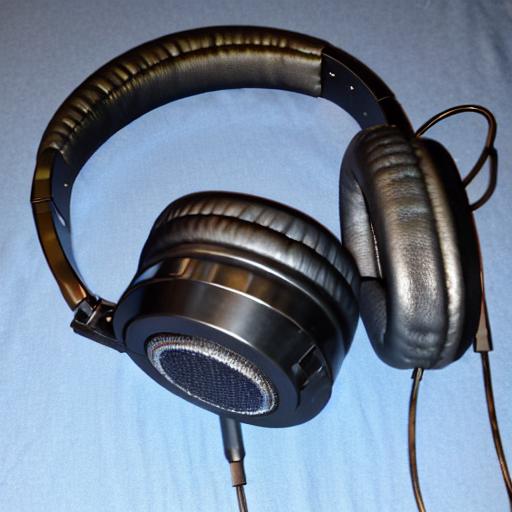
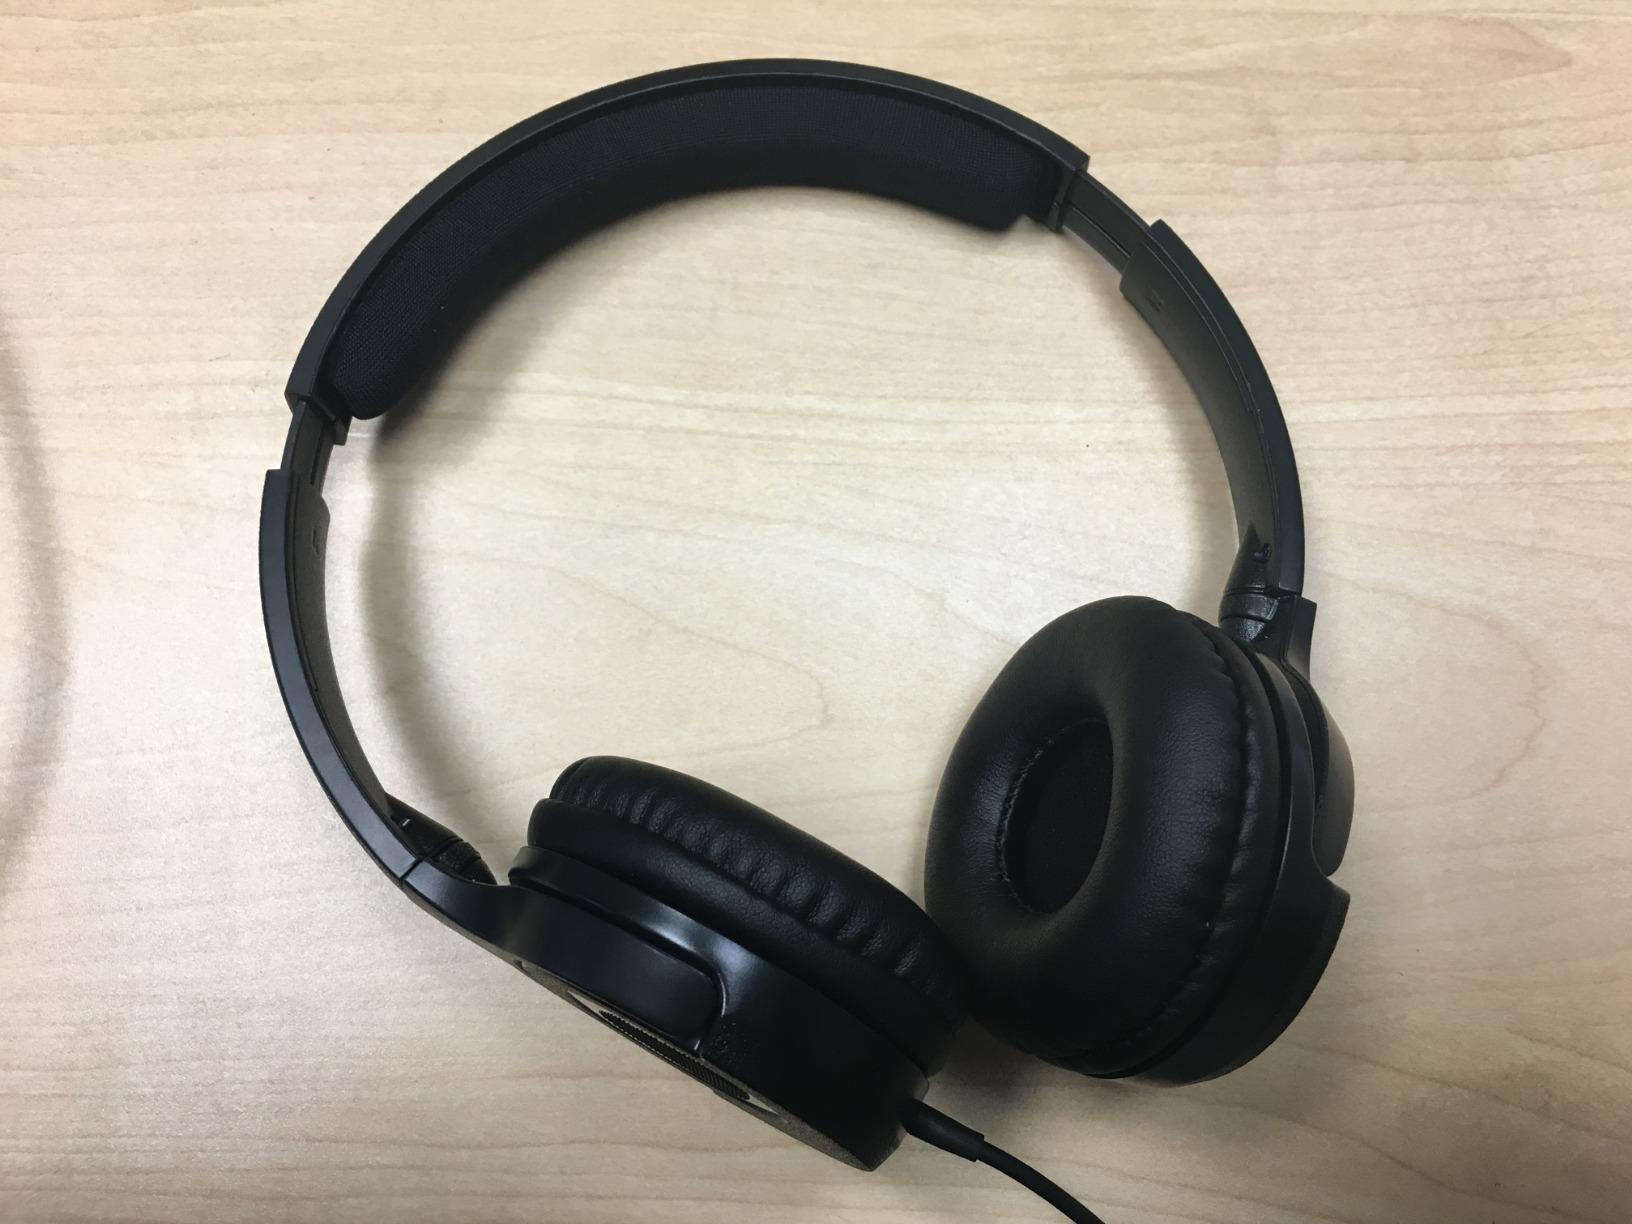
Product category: headphones
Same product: no